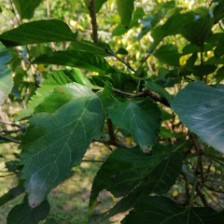
Variety: WhiteKing